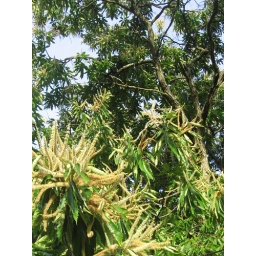
chestnut tress, with flowers and young fruit in public park